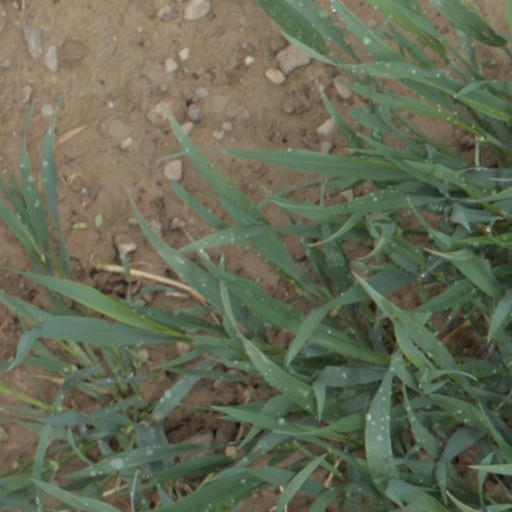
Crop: wheat